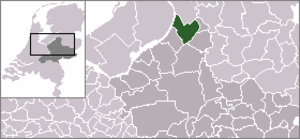
Oldebroek est une commune et un village néerlandais, situé en province de Gueldre.